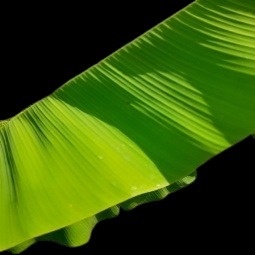
Label: Healthy